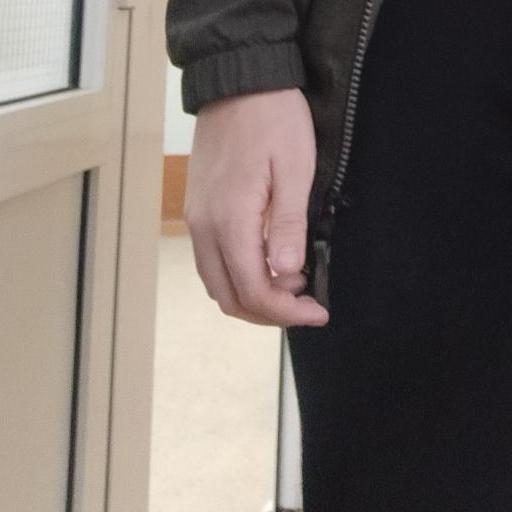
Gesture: no_gesture